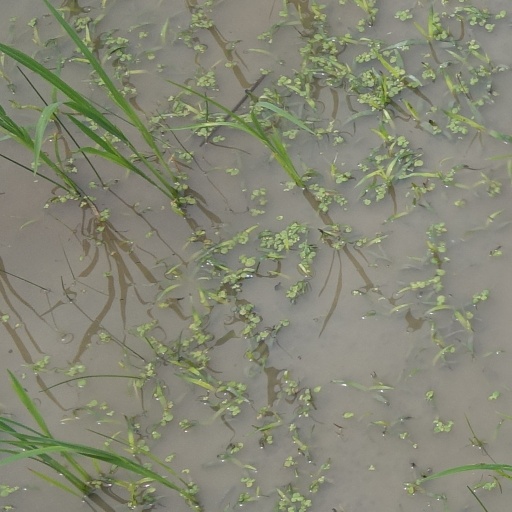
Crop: rice